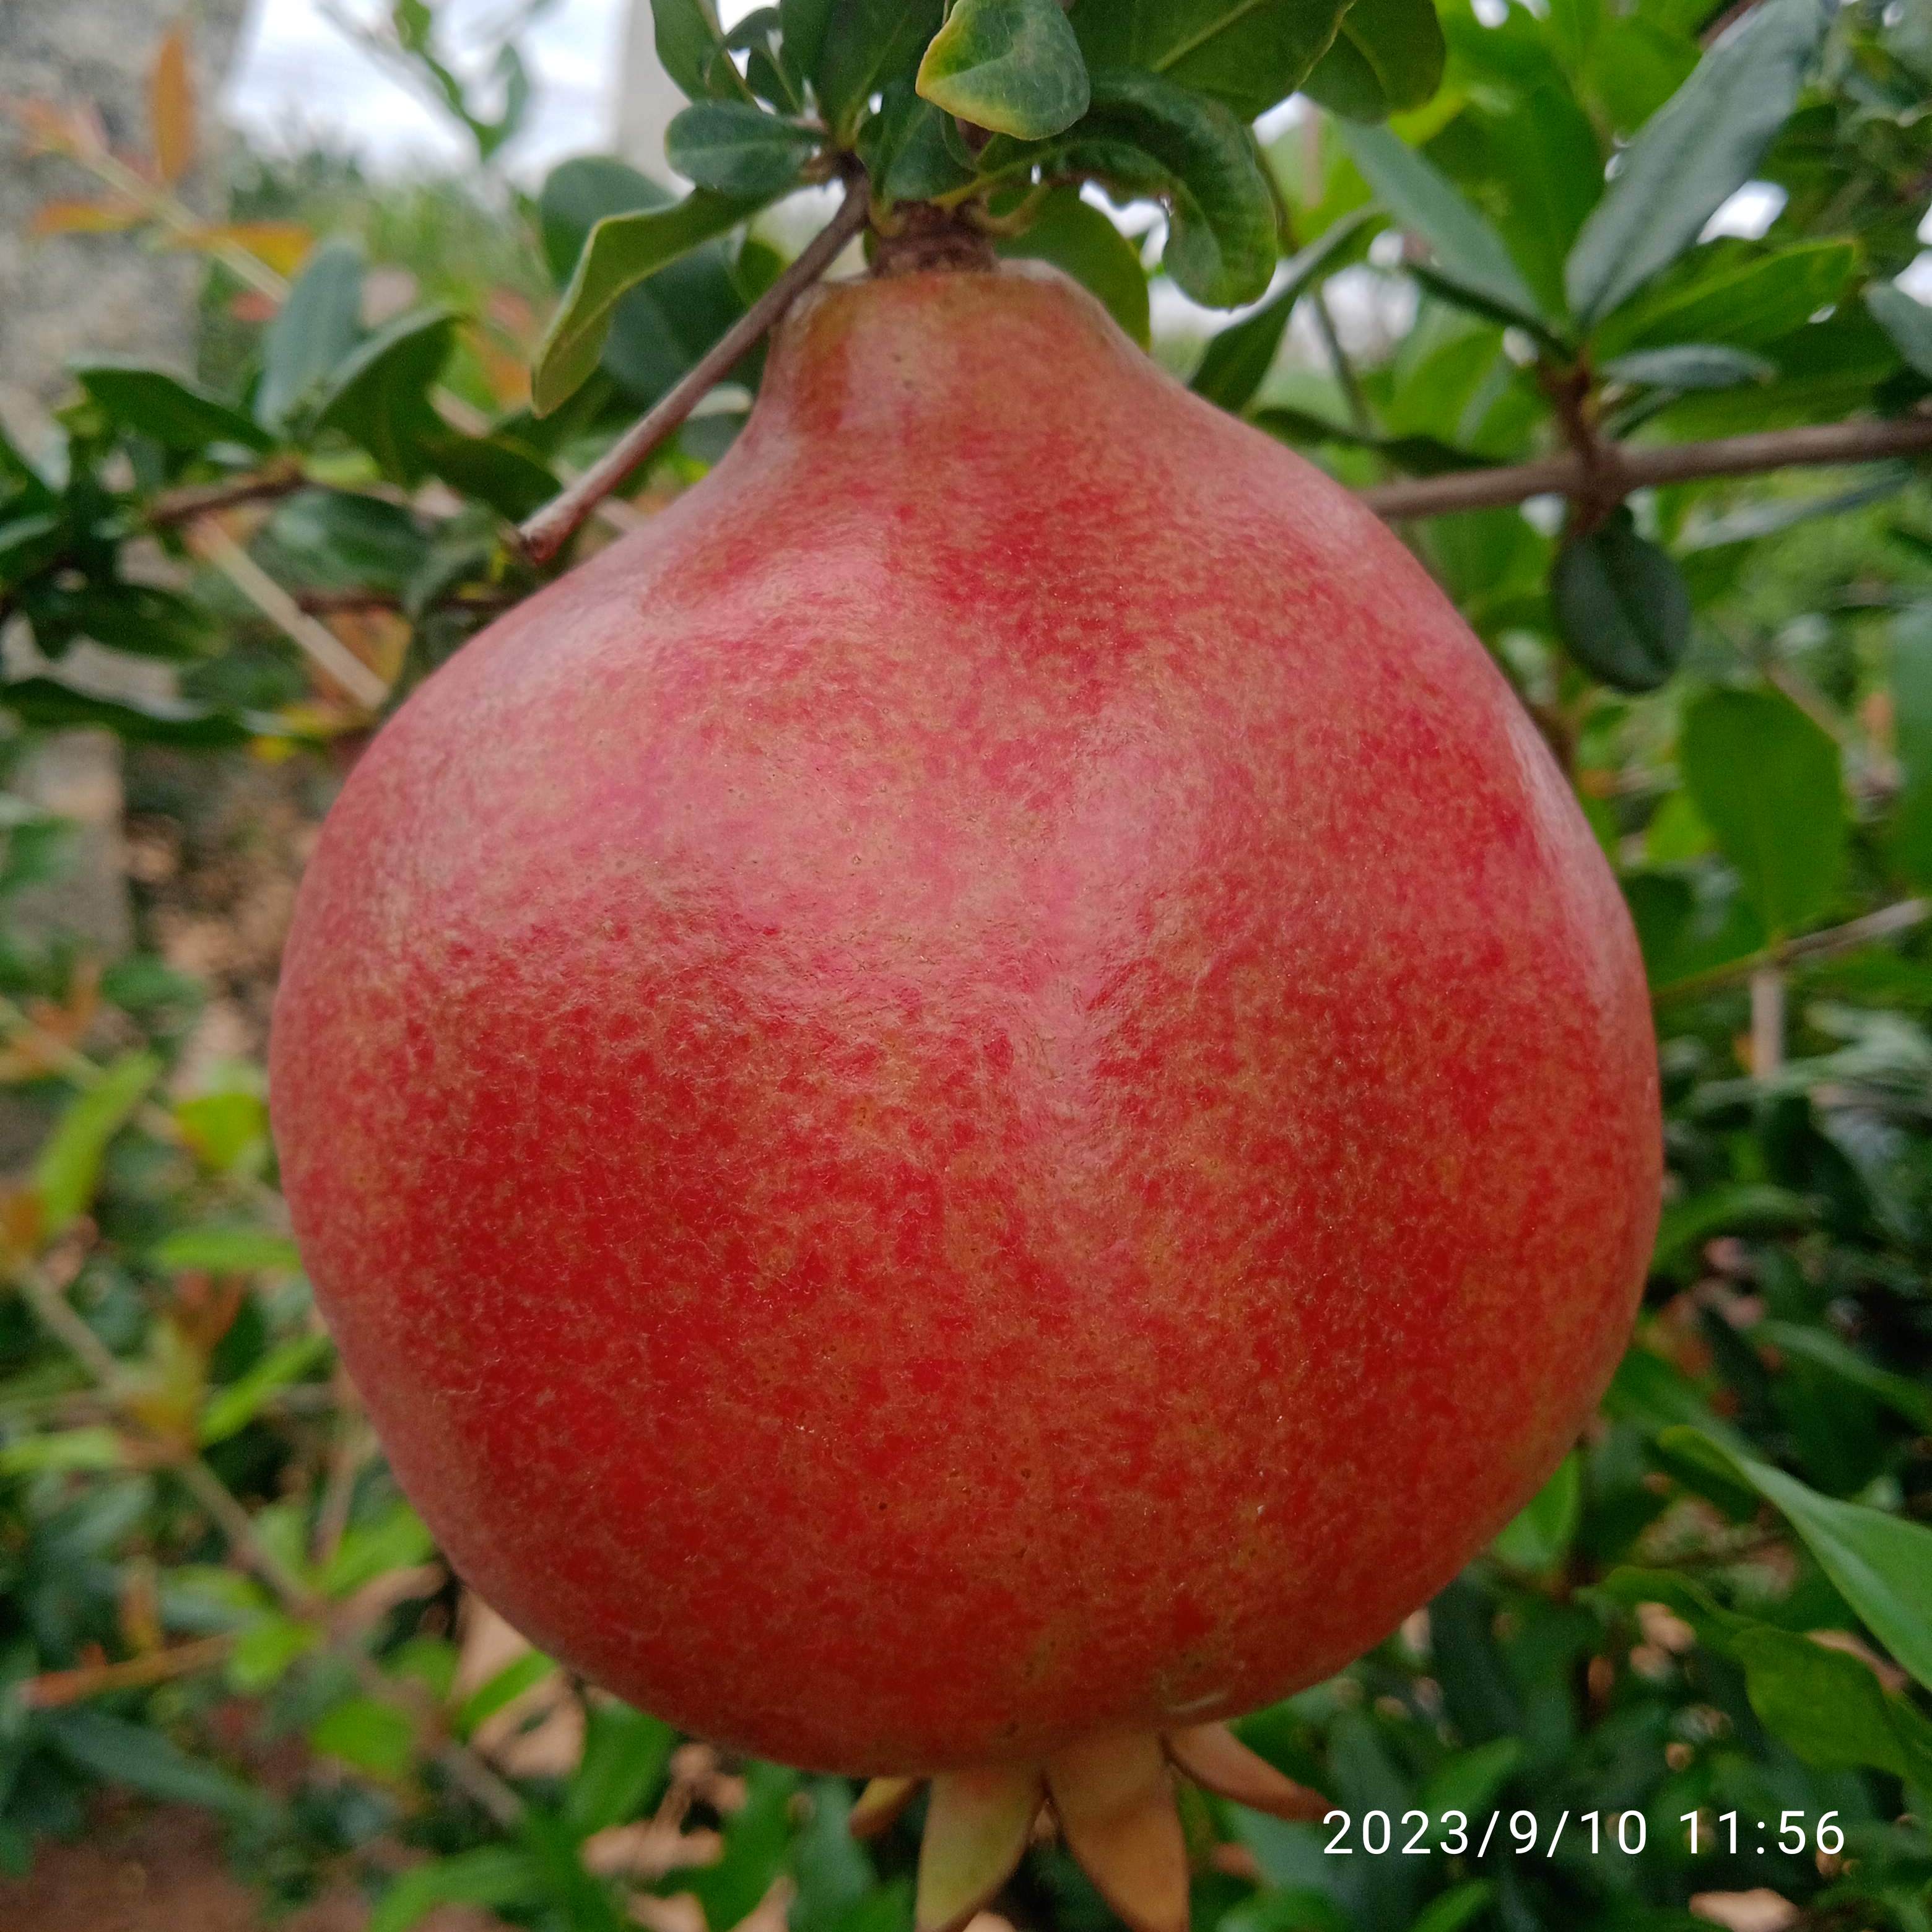
Label: Healthy